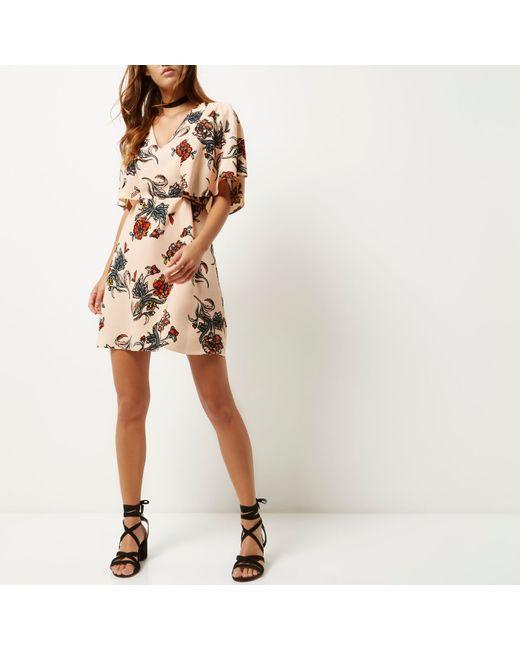
Chiffon-Blumen-Minikleid mit V-Ausschnitt in Creme, Sommerkleidung